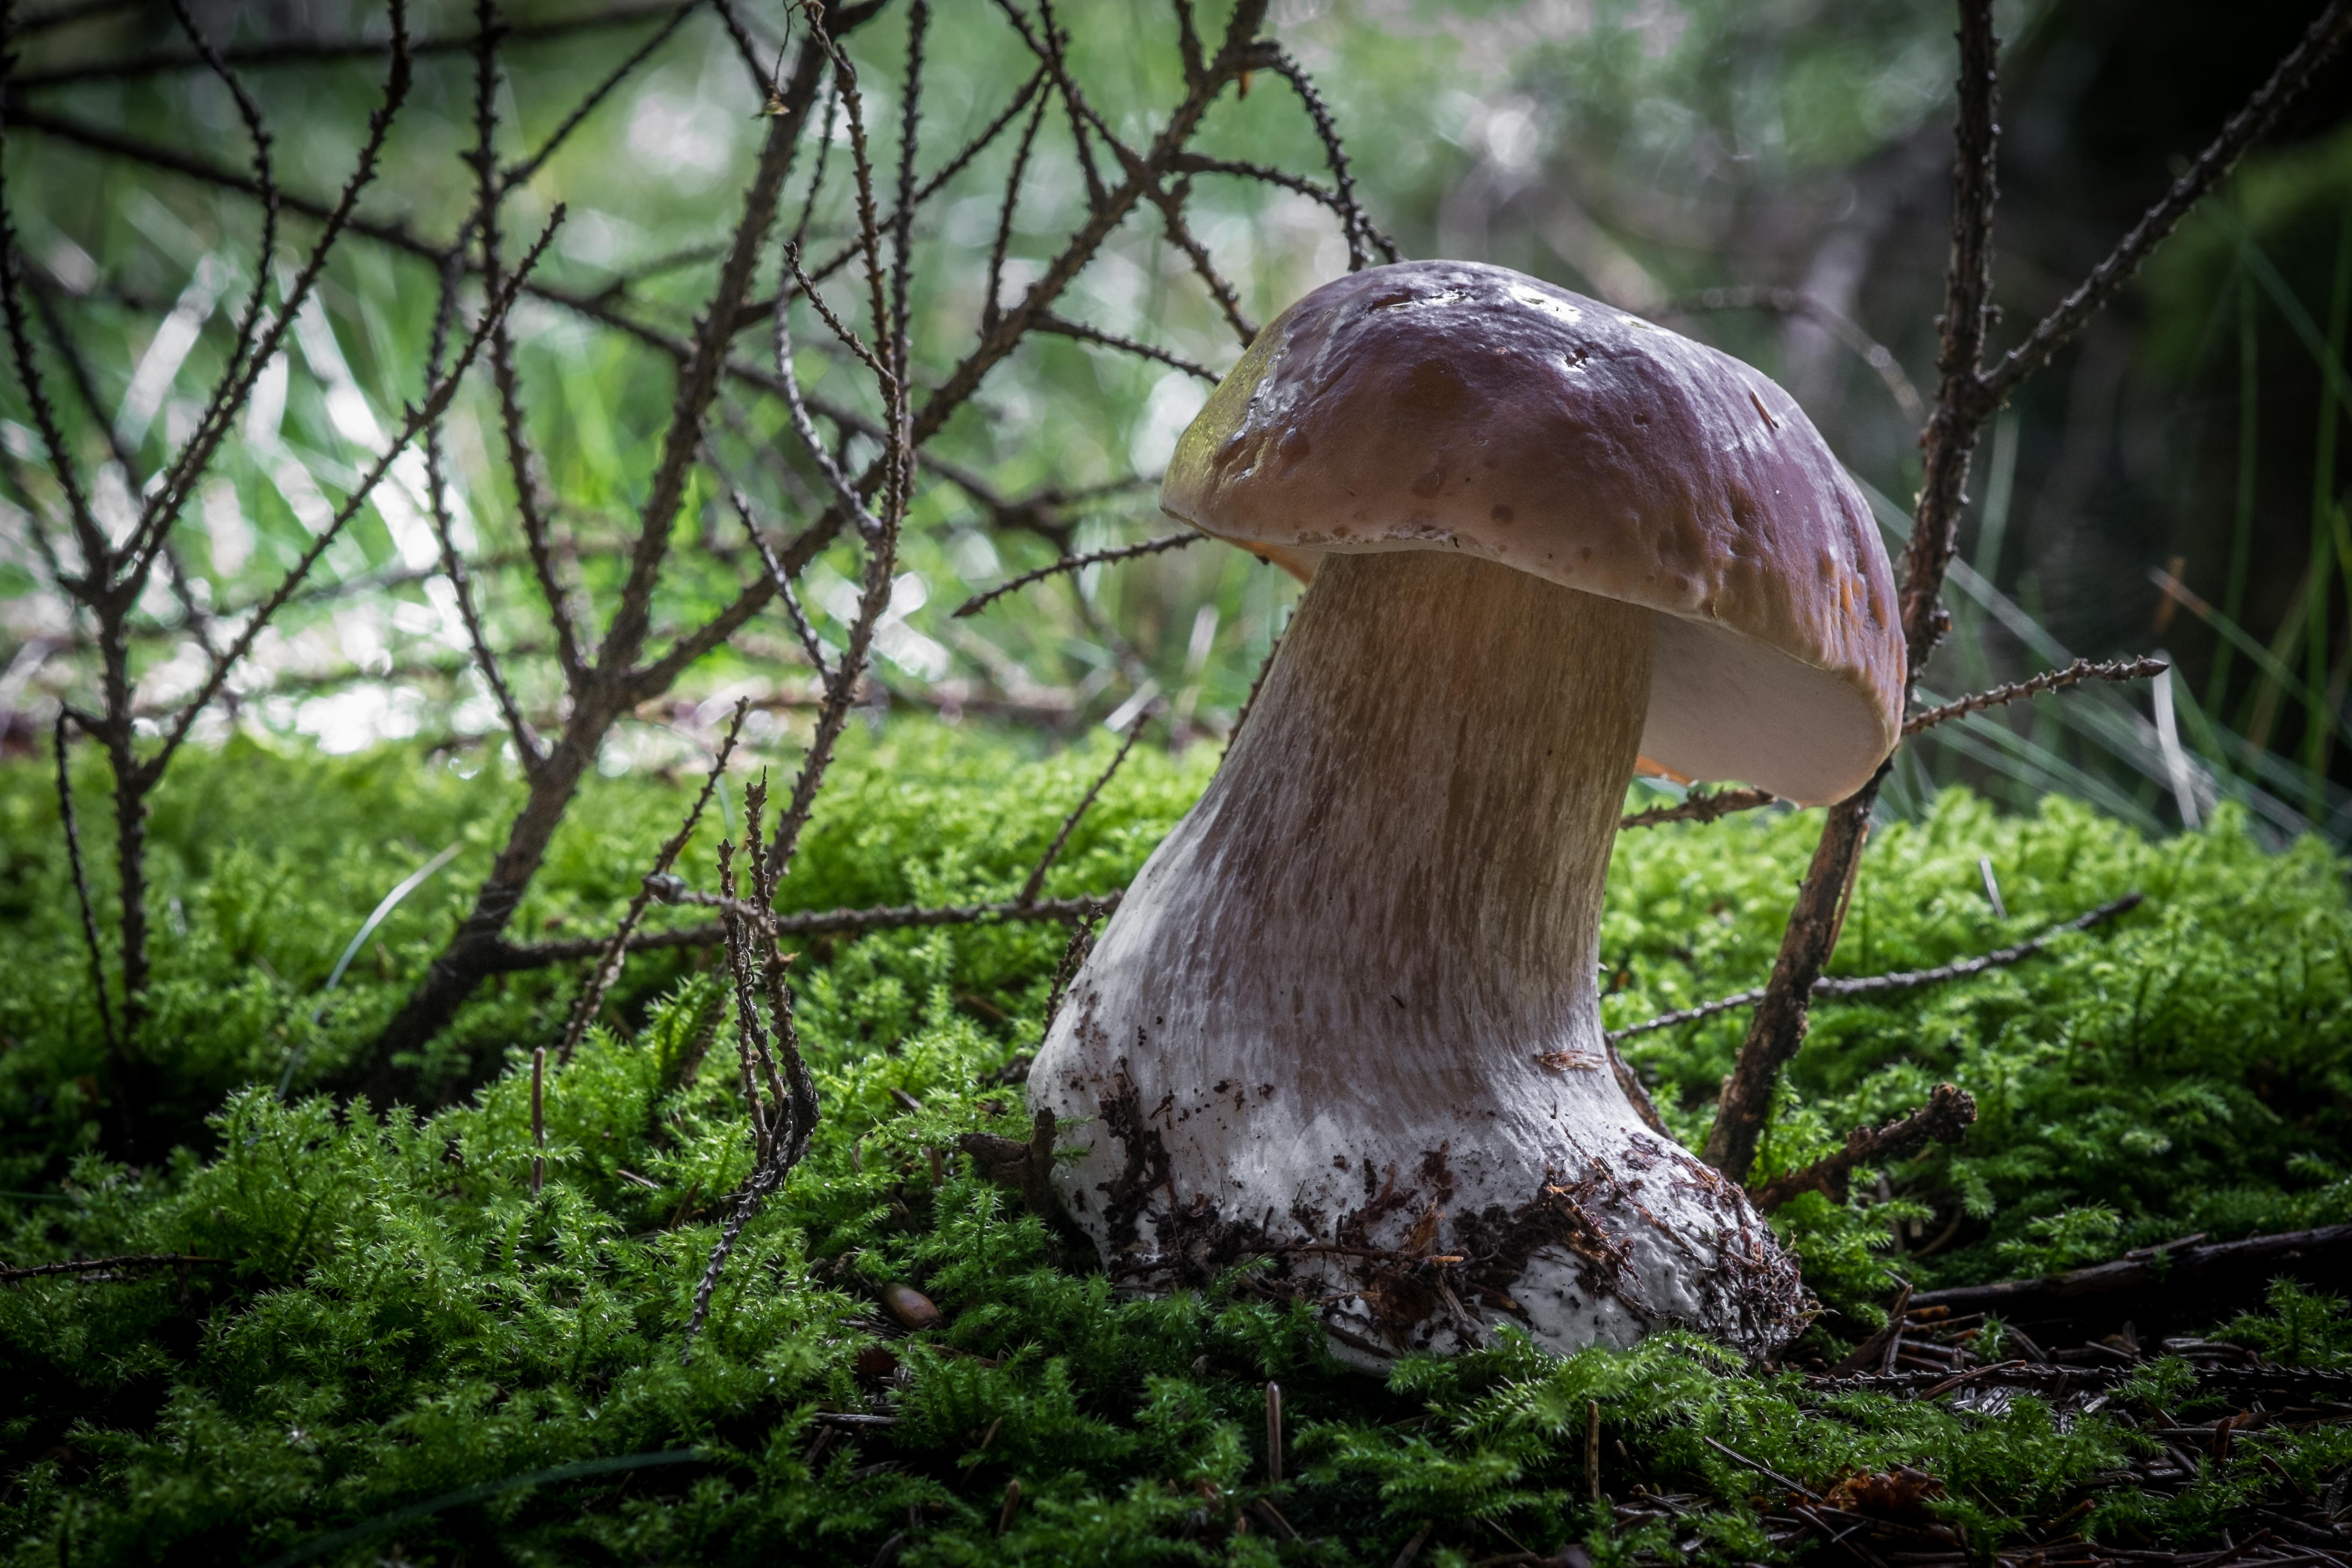
tree, nature, forest, branch, wildlife, autumn, botany, mushroom, flora, fauna, fungus, rainforest, woodland, habitat, natural environment, woody plant, penny bun